Peppermint Soda

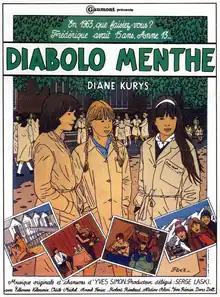
Theatrical release poster by Floc'h

Peppermint Soda is a 1977 French coming-of-age comedy-drama film co-written and directed by Diane Kurys. This autobiographical film was her directorial debut, and it won the Louis Delluc Prize at the 1977 Cannes Film Festival.